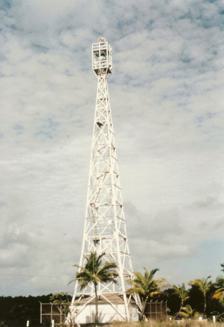
Building: Cape Kumukahi Light
Country: Unknown
Year built: 1929
Lighthouse at the easternmost point of Hawaii Lighthouse Cape Kumukahi Light Location Cape Kumukahi Kapoho, Hawaii Coordinates 19°30′58″N 154°48′40″W / 19.516°N 154.811°W / 19.516; -154.811 Tower Constructed 1929 (first) Foundation concrete base Construction steel skeletal tower Automated 1960 Height 125 feet (38 m) Shape square pyramidal skeletal tower Markings white tower Operator United States Coast Guard Light First lit 1934 (current) Focal height 156 feet (48 m) Lens 14.8 inches (375 mm) (original), Carlisle & Finch DCB-224 aero beacon (current) Range 24 nautical miles (44 km; 28 mi) Characteristic Fl W 15s. The Cape Kumukahi Light is a lighthouse in Kapoho, Hawaii at the easternmost point of Hawaii . It is best known for its survival of an eruption of Kilauea in 1960. History Requests for a lighthouse on the cape, the easternmost point of the island chain, began in 1905. The lighthouse board reasoned that a light at the site would assist in landfall for ships approaching from Cape Horn and the newly opened Panama Canal . Nonetheless, these requests were not heeded until 1928, when a 32 feet (9.8 m) wooden tower was erected, with an automatic acetylene beacon. In 1933-1934 a more substantial station was constructed. This consisted of a pair of wooden keeper's houses and a steel tower, the latter resting on a unique foundation consisting of two stacked concrete blocks with a layer of sand in between, a scheme intended to insulate the tower from the many minor earthquakes in the area. The light itself was upgraded to a rotating aerobeacon. Cape Kumukahi lies at the end of the east rift zone of the slopes of Kilauea, and the light was threatened several times by eruptions. The most serious threat came from the 1960 eruption which destroyed the town of Kapoho ; lava flows continued downslope toward the light, and destroyed the keepers' houses and an orchard which Joe Pestrella, who had been keeper there since 1938, had planted by the light station; but when the lava reached the tower, it split into two streams and flowed into the sea to either side, sparing the structure. After the eruption ceased, a new electric line was run to the light and it was automated, and Pestrella was transferred to Makapuu Point Light , where he remained until he retired in 1963, the last civilian keeper in the islands. Pestrella had previously been awarded "Civil Servant of the Year" in 1956 for staying at his post during an eruption the year before. The light continues in automated operation. In addition, NOAA maintains a sampling facility for the Global Monitoring Division of the Earth System Research Laboratories on the grounds of the light, as the trade winds bring fresh oceanic air to the site at all times. See also Hawaii portal Engineering portal List of lighthouses in Hawaii References